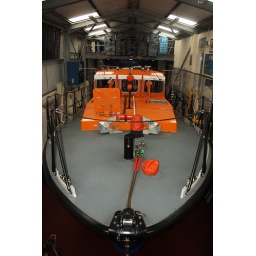
Seahouses lifeboat sitting within it's building waiting to be launched. Inshore lifeboat station.